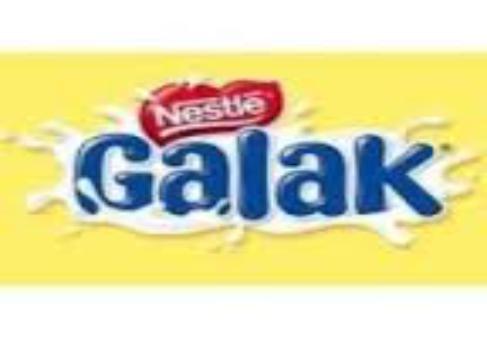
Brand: galak
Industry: Food